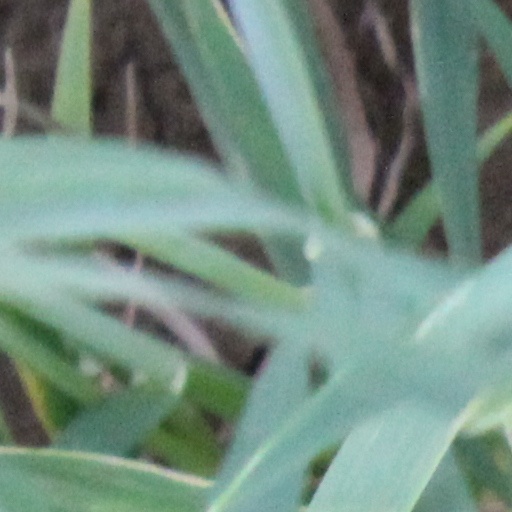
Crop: wheat